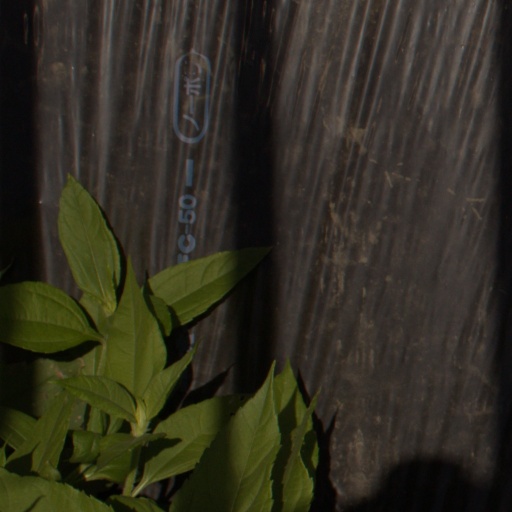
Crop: Jerusalem artichoke